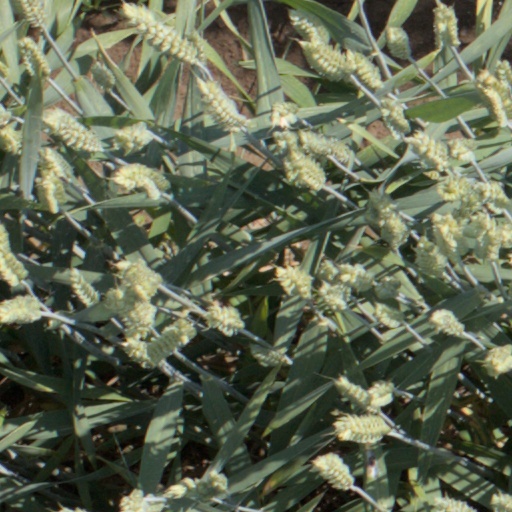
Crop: wheat